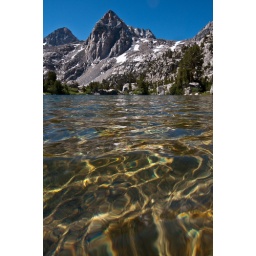
Tried to get my camera right above the water to get the ripples. The mountain in the background is the Painted Lady.